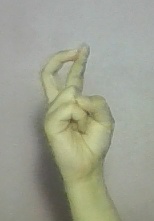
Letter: zay